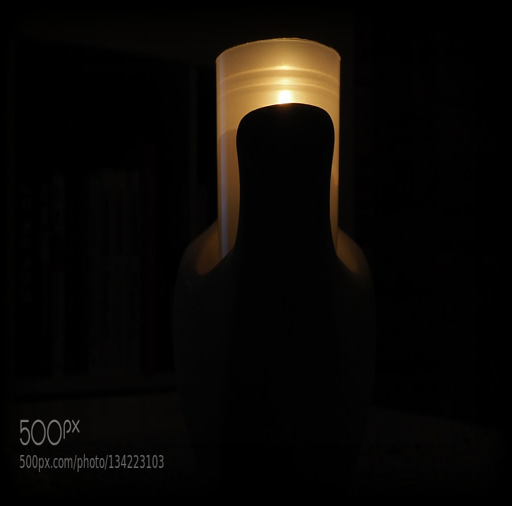
light to the better future